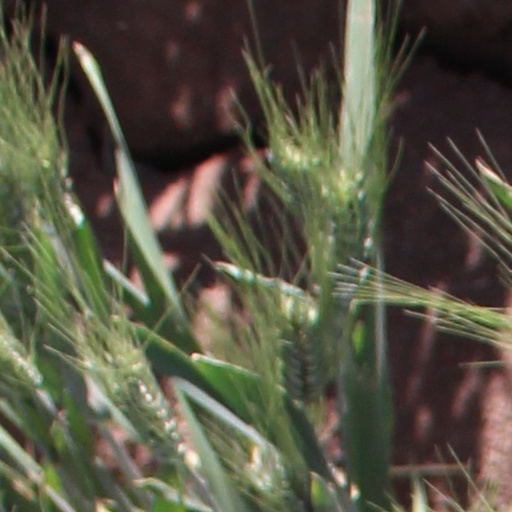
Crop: wheat